Trapping

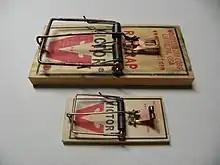
Size comparison between two common types of spring traps: rat trap (above), and the smaller mouse trap (below).

Neolithic hunters, including the members of the Cucuteni-Trypillian culture of Romania and Ukraine, used traps to capture their prey. An early mention in written form is a passage from the self-titled book by Taoist philosopher Zhuangzi which describes Chinese methods used for trapping animals during the 4th century BCE. The Zhuangzi reads: "The sleek-furred fox and the elegantly spotted leopard ... can't seem to escape the disaster of nets and traps." "Modern" steel jaw-traps were first described in western sources as early as the late 16th century. The first mention comes from Leonard Mascall's book on animal trapping. It reads: "a griping trappe made all of yrne, the lowest barre, and the ring or hoope with two clickets". The mousetrap, with a strong spring device mounted on a wooden base, was first patented by William C. Hooker of Abingdon, Illinois, in 1894.